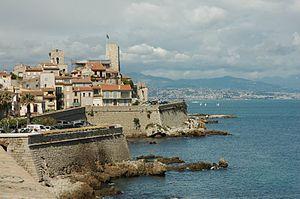
La route du bord de mer est une route touristique de la Côte d'Azur qui longe la mer Méditerranée, depuis Le Trayas à l'est de Saint-Raphaël jusqu'à Menton et la frontière italienne, sur une longueur d'une centaine de kilomètres, en passant par les communes de Saint-Raphaël, Théoule-sur-Mer, Mandelieu-la-Napoule, La Bocca, Cannes, Vallauris, Antibes, Villeneuve-Loubet, Cagnes-sur-Mer, Saint-Laurent-du-Var, Nice, Villefranche-sur-Mer, Beaulieu-sur-Mer, Eze, Saint-Jean-Cap-Ferrat, Cap-d'Ail, la Principauté de Monaco, Roquebrune-Cap-Martin et Menton. Elle est une partie de l'ancienne route nationale 98 devenue route départementale 6098 dans les Alpes-Maritimes ou route métropolitaine 6098 dans la Métropole Nice Côte d'Azur.